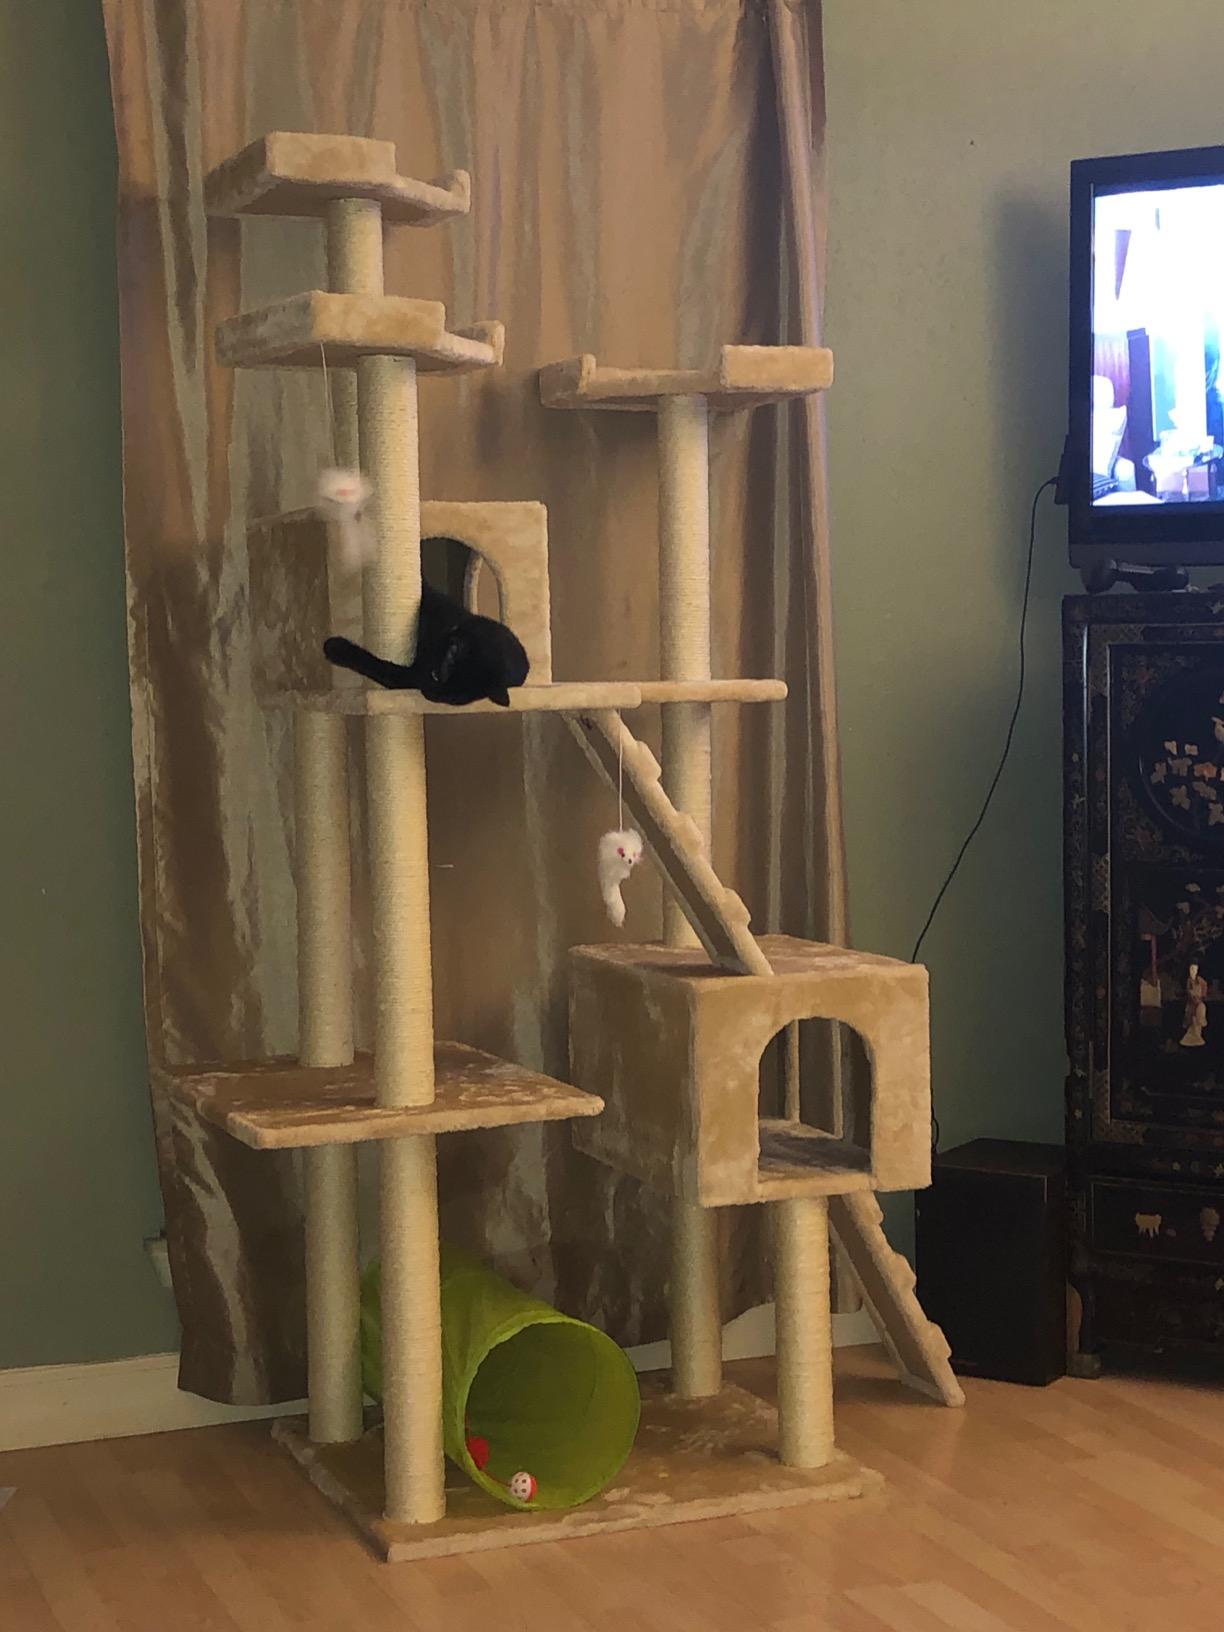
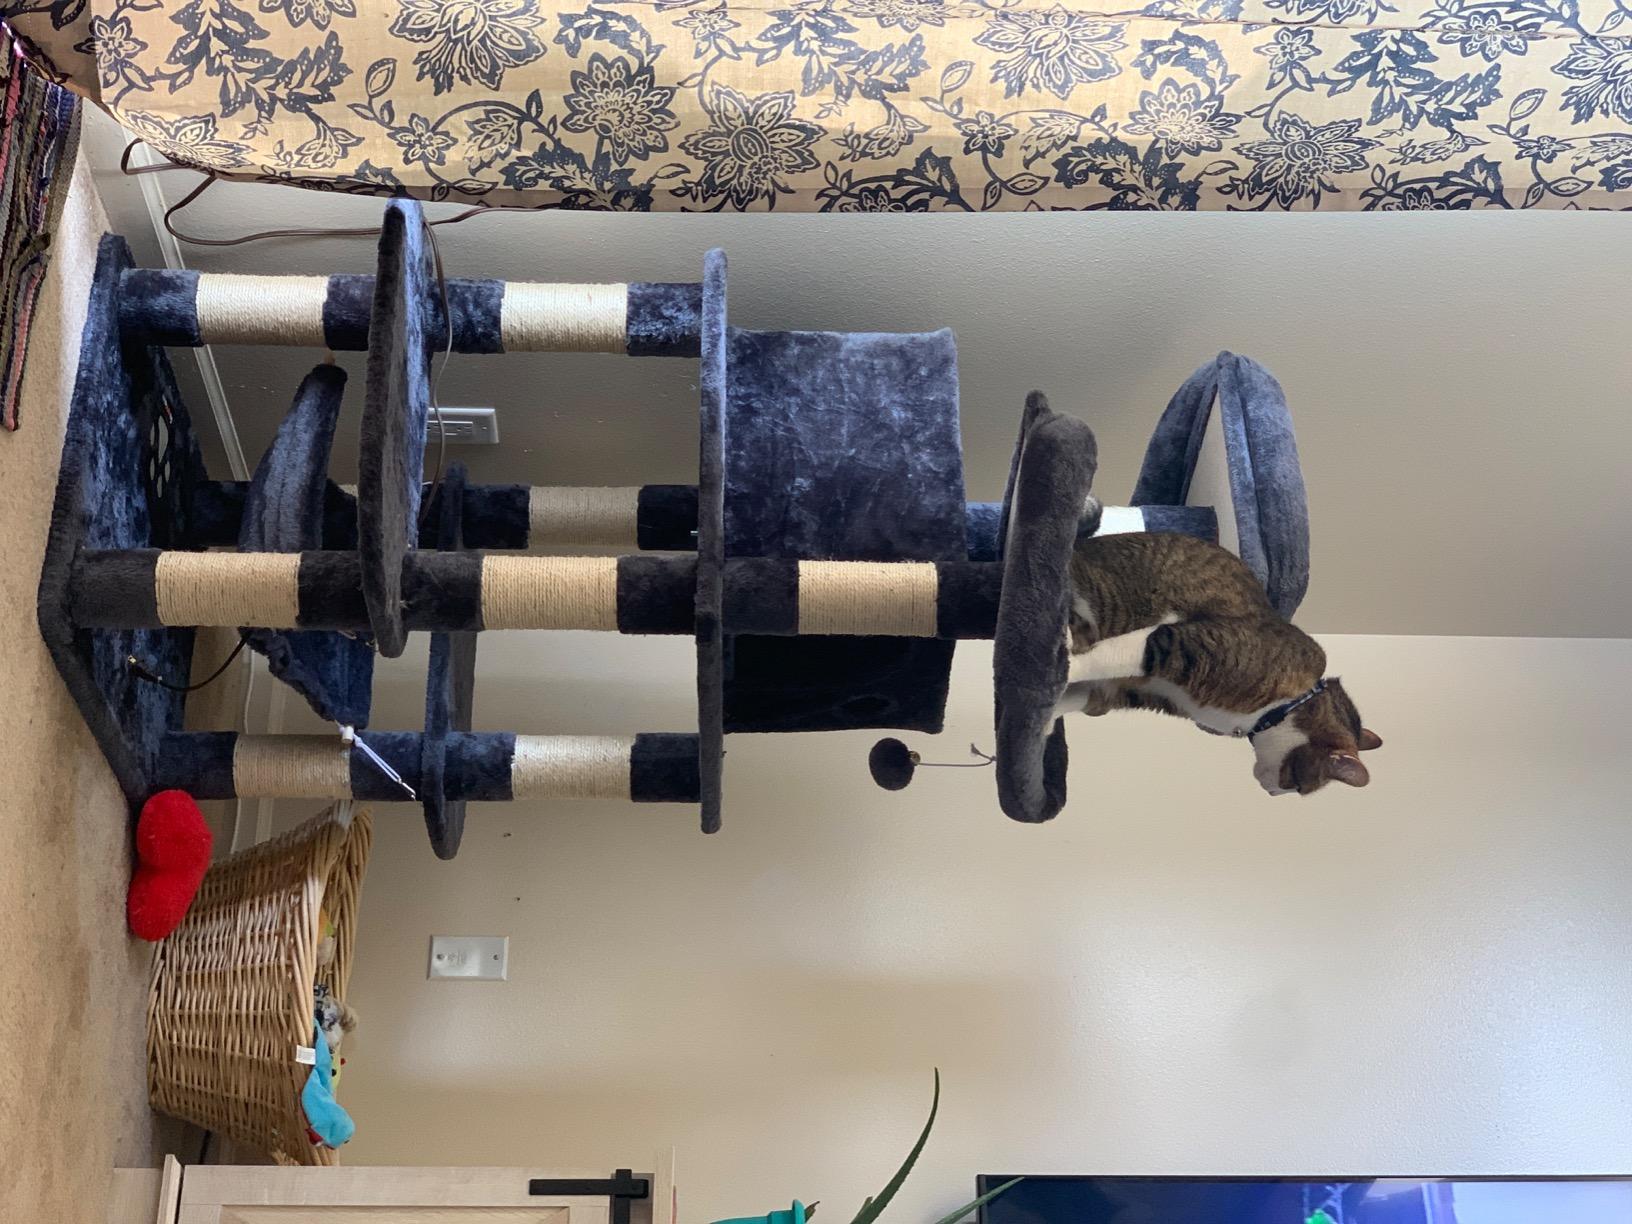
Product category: items_cat tree
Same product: no